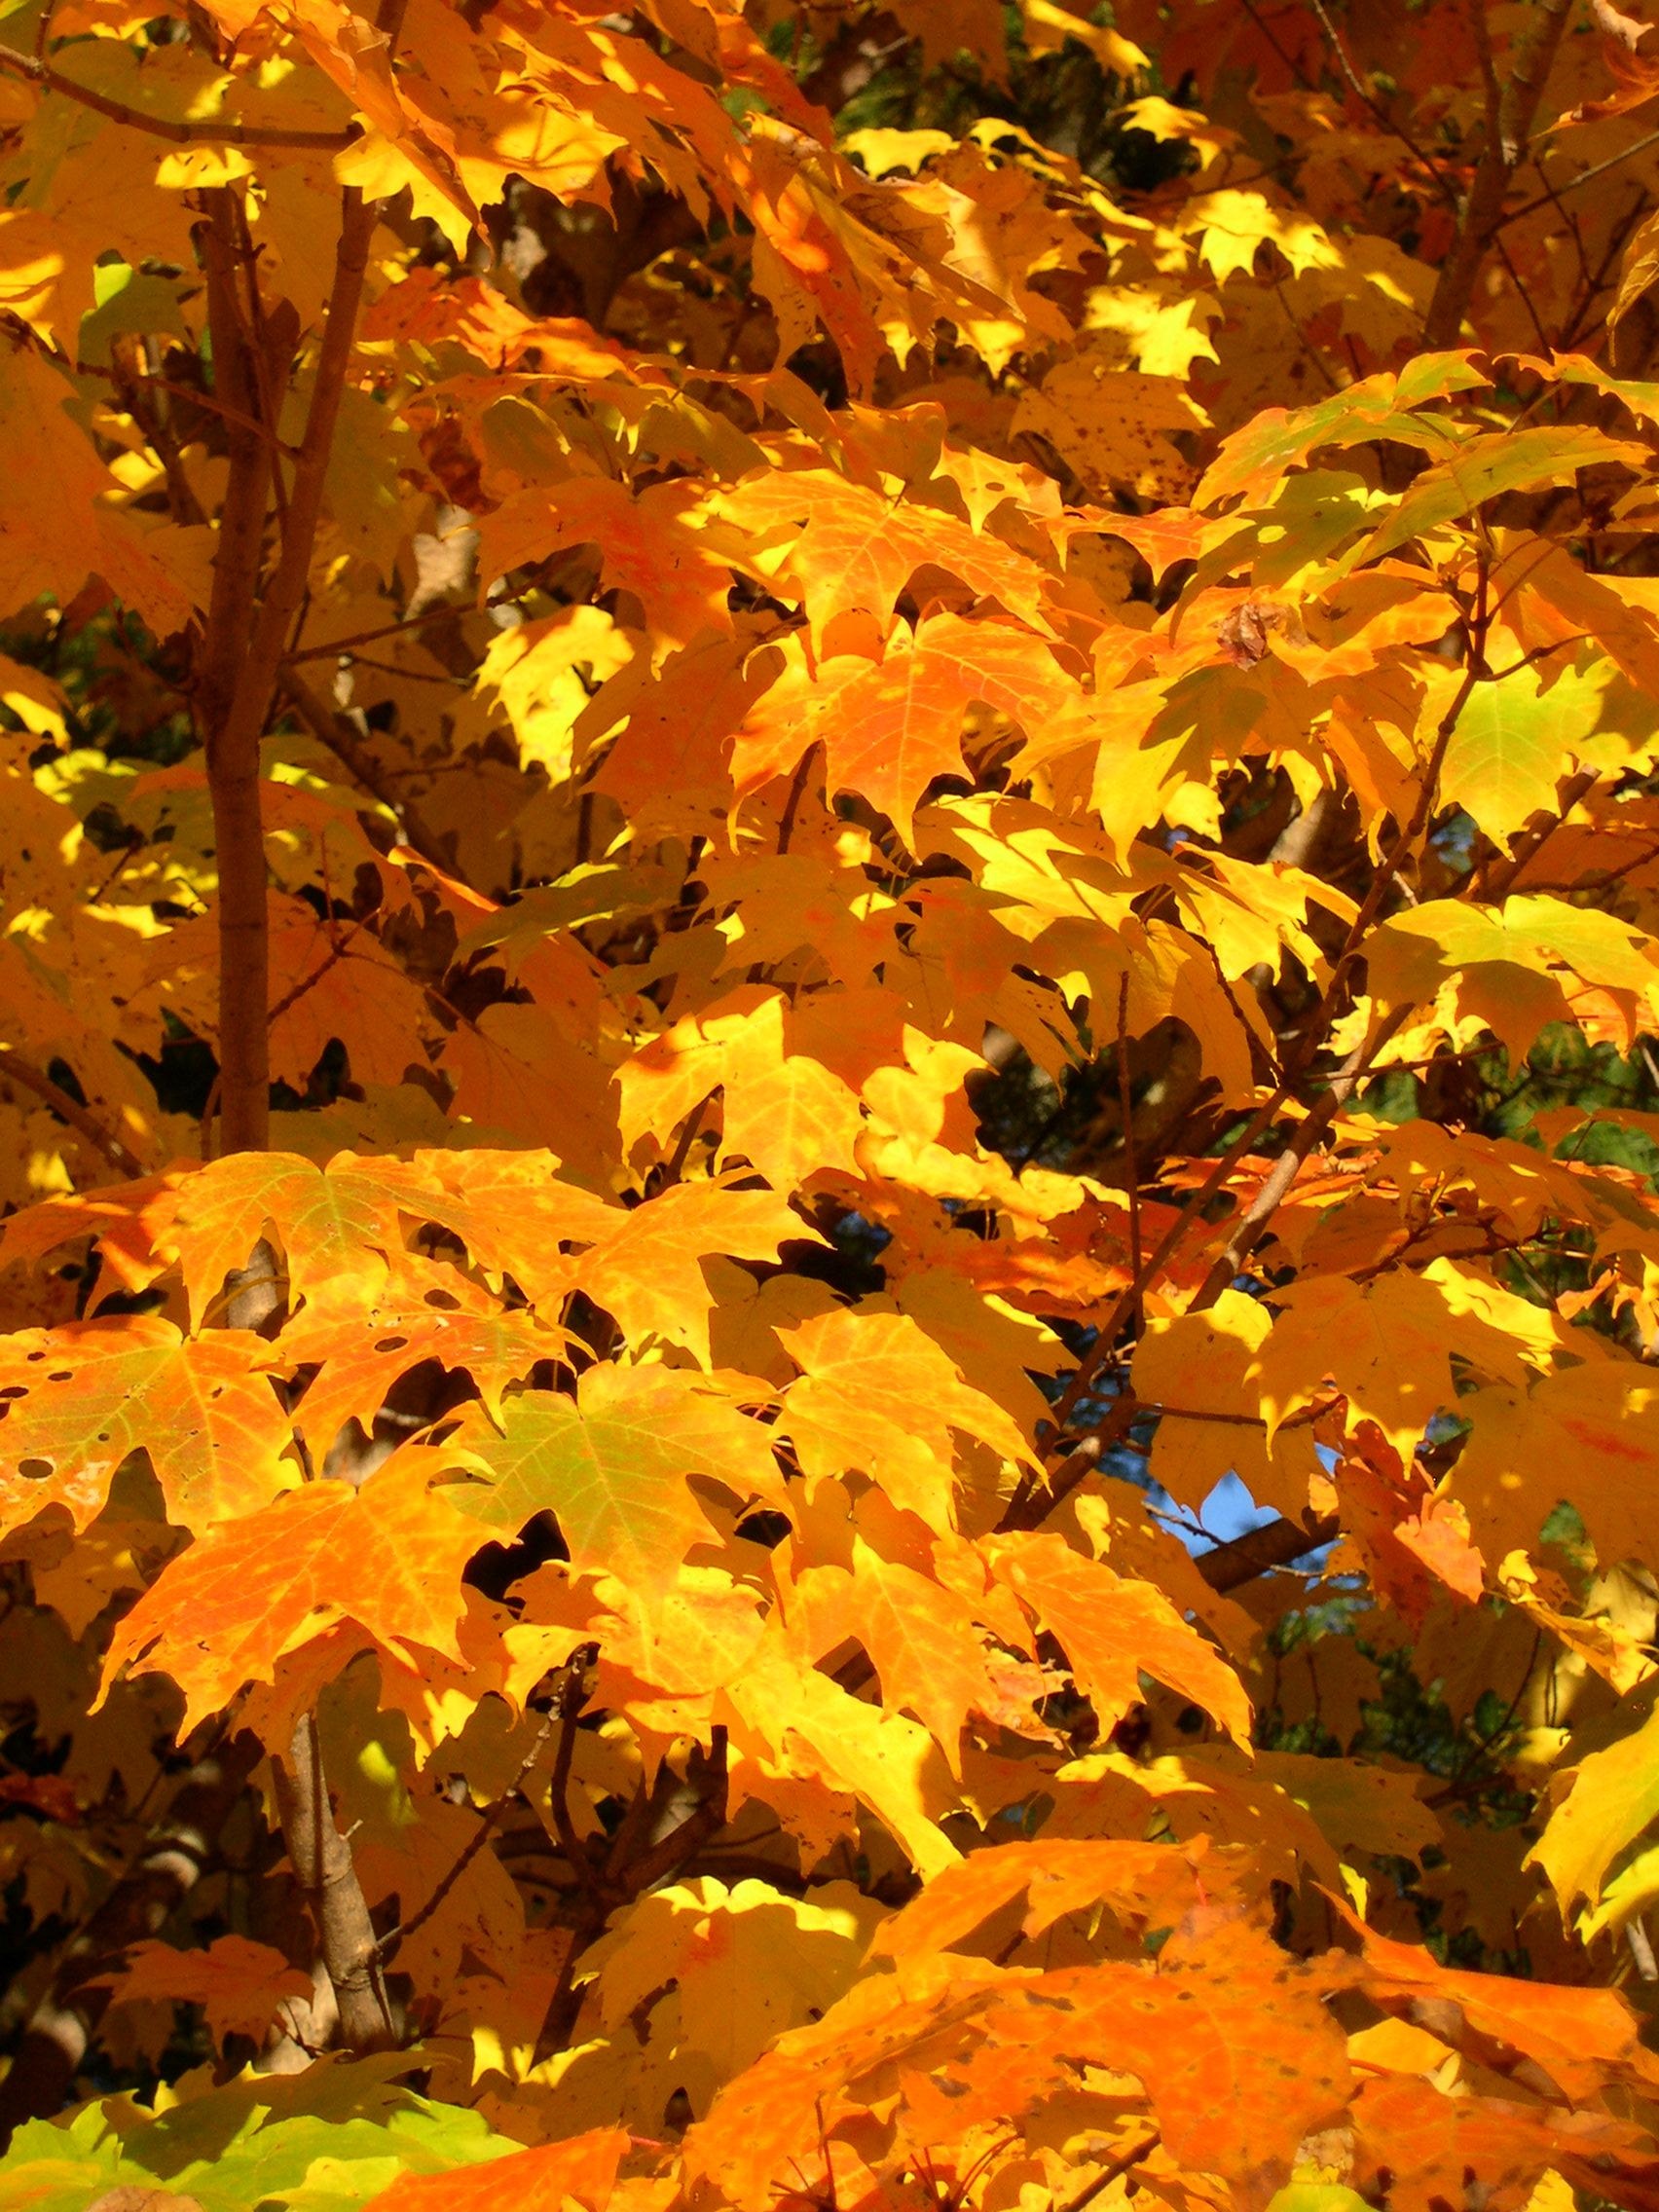
tree, nature, forest, outdoor, branch, light, plant, sun, sunlight, leaf, fall, foliage, orange, golden, color, natural, autumn, colorful, yellow, season, maple, maple tree, maple leaf, trees, leaves, sunny, branches, bright, deciduous, beauty, beautiful, flowering plant, woody plant, land plant